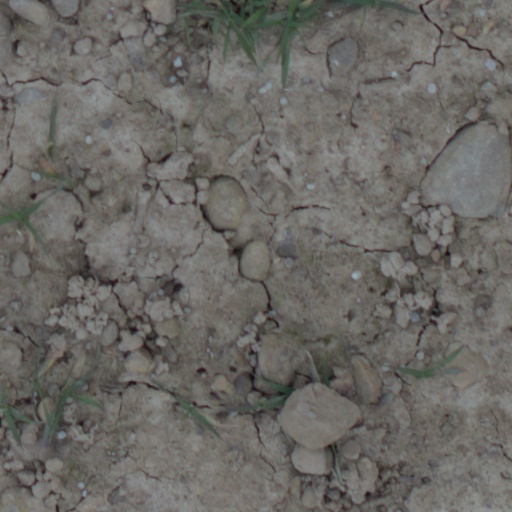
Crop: wheat